Warner Sallman

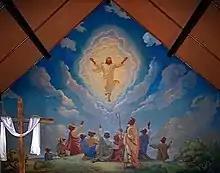
"The Ascension of Christ" (1952) in Iron Mountain, Michigan. Photo by Derrick Hautamaki.

Sallman also created a lesser-known work called "The Ascension of Christ". This painting, which is owned by and located at the First Covenant Church in Iron Mountain, Michigan, measures 20 feet wide by 23 feet high. The painting was done in one of the large meeting rooms on the campus of North Park College (now University) in Chicago and shipped in two large rolls to Iron Mountain, where it was installed by the men of the church on the wall above the choir loft. Sallman came to Iron Mountain to put finishing touches on the painting and attend the dedication at First Covenant Church in May, 1952. It is believed to be the largest painting done by the artist.